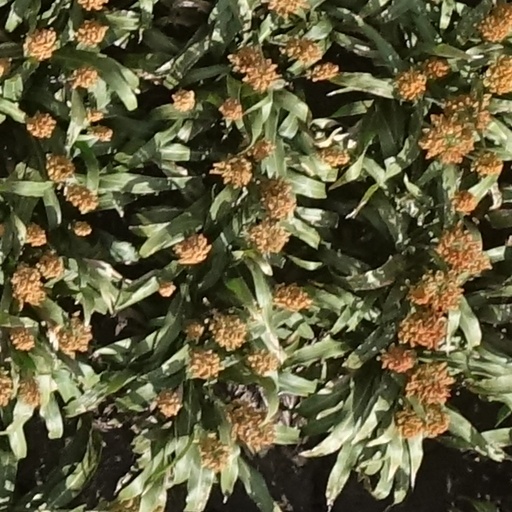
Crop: sorghum